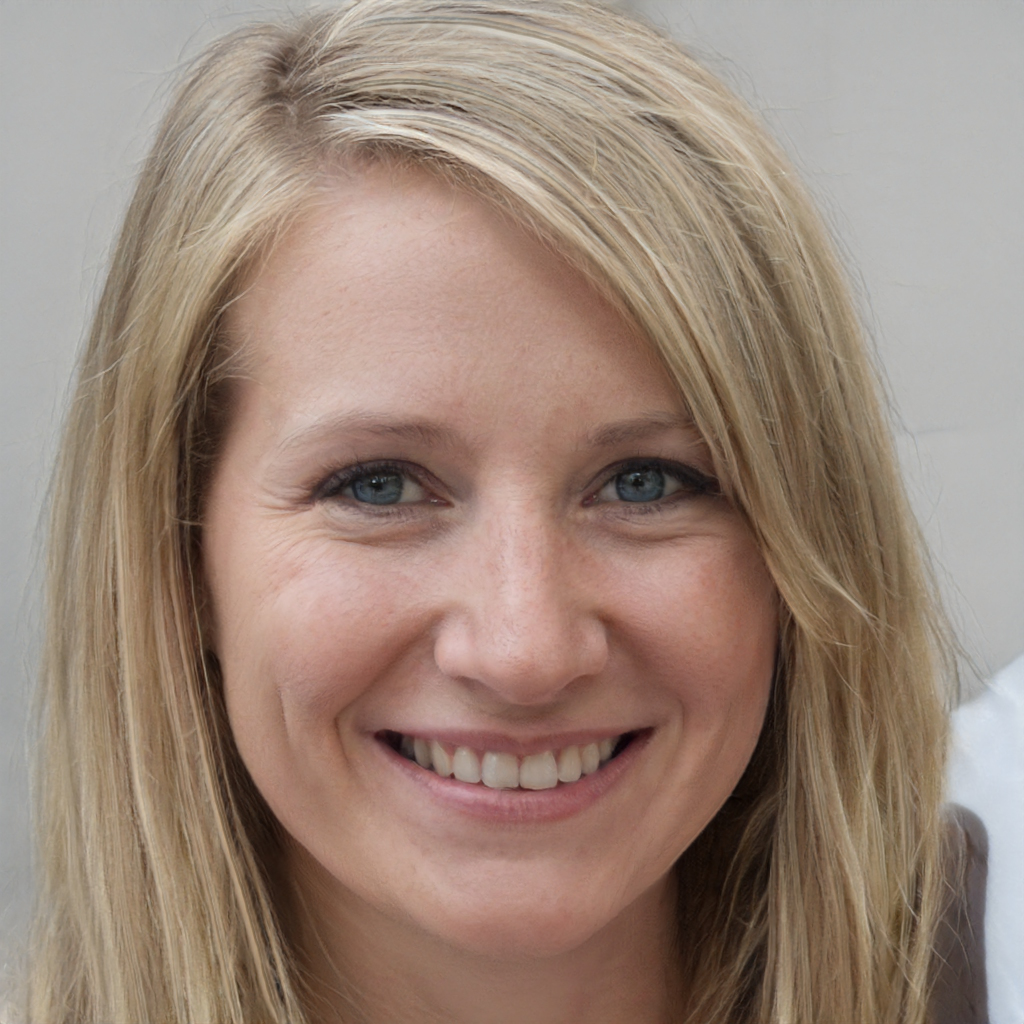
Label: Colored